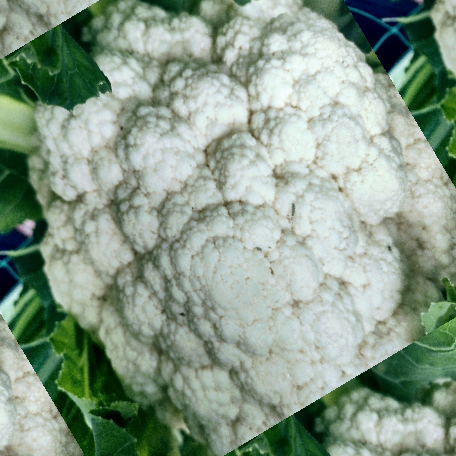
Label: Disease Free